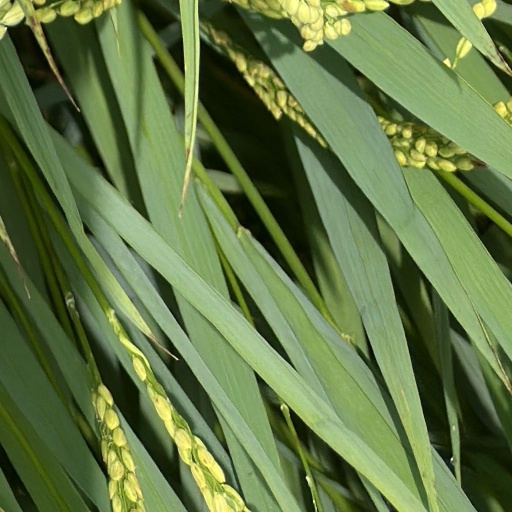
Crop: rice